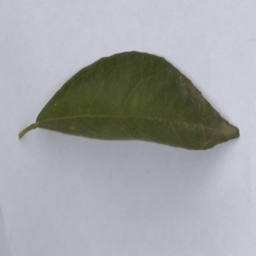
Plant part: leaf
Disease: healthy